Red-bellied parrot

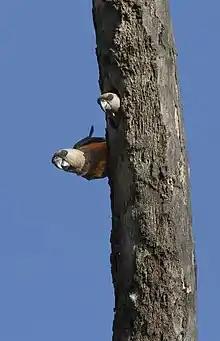
A pair of red-bellied parrots in the Samburu National Reserve, Kenya. The male (outside) has built a nest for the female (inside)

The red-bellied parrot nests in tree cavities. The eggs are white and there are usually three in a clutch. The female incubates the eggs for about 28 days and the chicks leave the nest about 63 days after hatching.